Answer in natural language. Is brown top white leg dining table to the right of metal-framed black chair (marked C)? Choose between the following options: no or yes
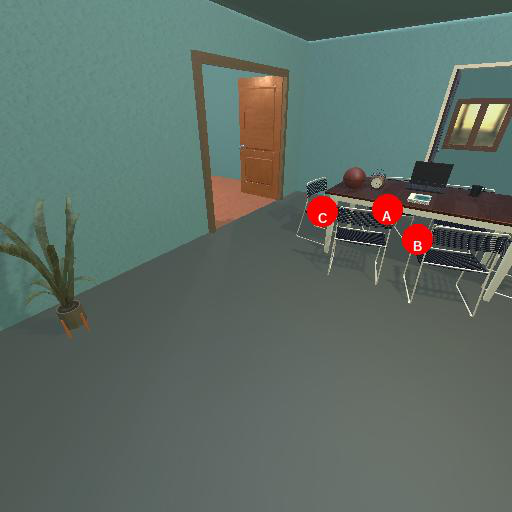
<answer>yes</answer>